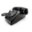
Label: telephone